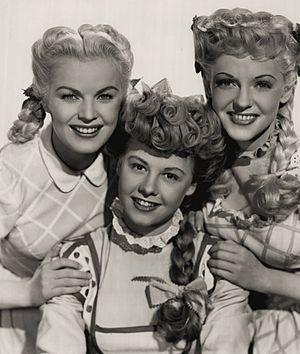
Vera-Ellen est une actrice et danseuse américaine née le 16 février 1921 à Norwood, Ohio, morte le 30 août 1981 à Los Angeles.